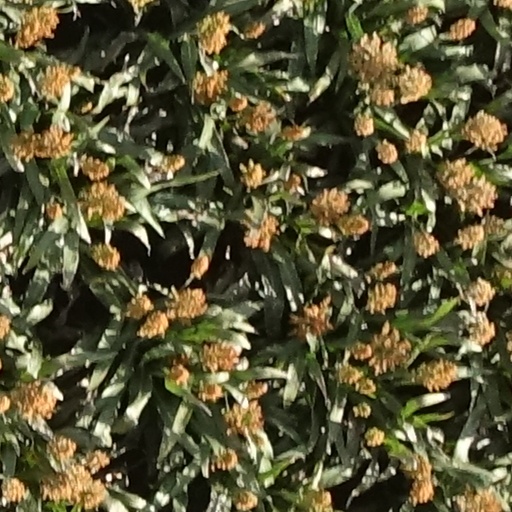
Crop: sorghum